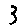
Label: 3